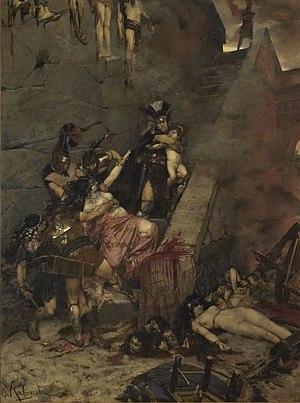
Andromaque, tableau de 1883 conservé au Musée des beaux-arts de Rouen en France."
Georges-Antoine Rochegrosse, né à Versailles le 2 août 1859 et mort à El Biar en Algérie le 11 juillet 1938, est un peintre, décorateur et illustrateur français.